Alexander the Great

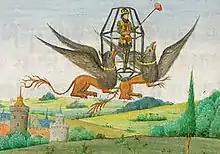
Alexander conquering the air. Jean Wauquelin, "Les faits et conquêtes d'Alexandre le Grand", 1448–1449

Alexander and his exploits were admired by many Romans, especially generals, who wanted to associate themselves with his achievements. Polybius began his "Histories" by reminding Romans of Alexander's achievements, and thereafter Roman leaders saw him as a role model. Pompey the Great adopted the epithet "Magnus" and even Alexander's anastole-type haircut, and searched the conquered lands of the east for Alexander's 260-year-old cloak, which he then wore as a sign of greatness. Julius Caesar dedicated a Lysippean equestrian bronze statue, but replaced Alexander's head with his own, while Octavian visited Alexander's tomb in Alexandria and temporarily changed his seal from a sphinx to Alexander's profile. The emperor Trajan also admired Alexander, as did Nero and Caracalla. The Macriani, a Roman family that in the person of Macrinus briefly ascended to the imperial throne, kept images of Alexander on their persons, either on jewellery or embroidered into their clothes.